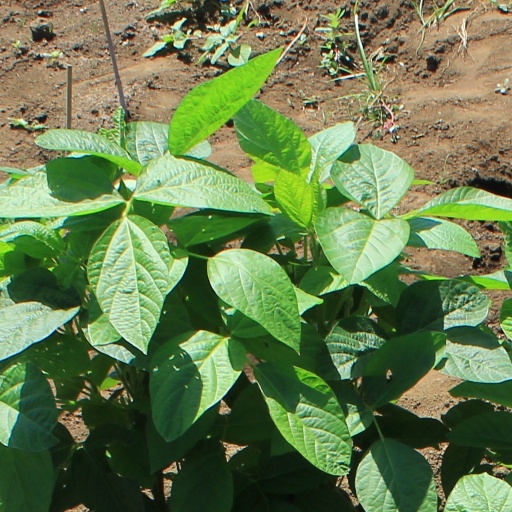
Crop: soybean